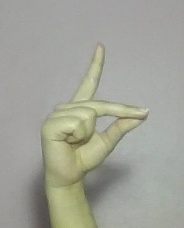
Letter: ta